El Camino, California

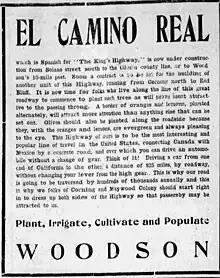
An El Camino Real for Tehama County was created near Corning and Maywood Colony (an orchard district southeast of Thomes Creek) by early 20th-century community boosters ("Corning Daily Observer", 1914)

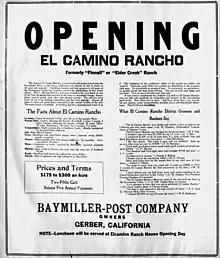
Advertisement for the El Camino subdivision ("The Corning Daily Observer", April 9, 1920)

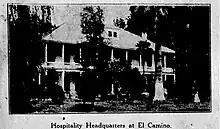
"Hospitality headquarters at El Camino" image from an ad promising "semi-tropical verdure" and real-estate wealth in Tehama County ("Corning Advance", 1927)

El Camino was laid out as a residential subdivision of 20-acre tracts in 1920. As of 1923, developers claimed that 800 families from southern California and Idaho would soon be moving into the land, which was of the Mexican-era land grant. Twelve houses were under construction and residents were raising cherries, apricots, plums, grapes, and olives. Prune plums were a major product of the district in 1928.